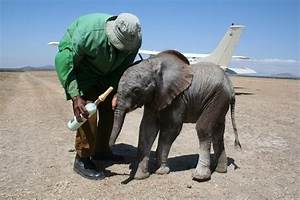
Label: elephant